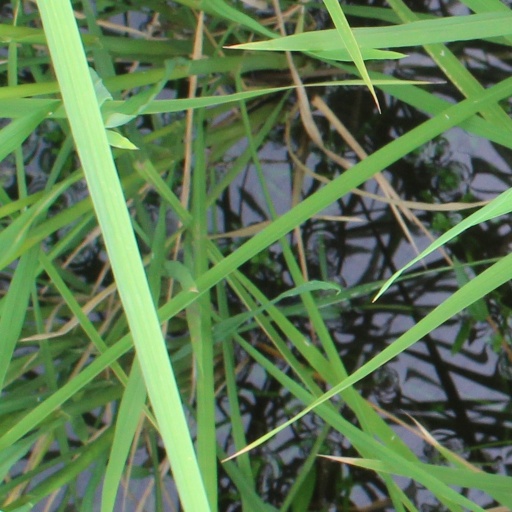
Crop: rice